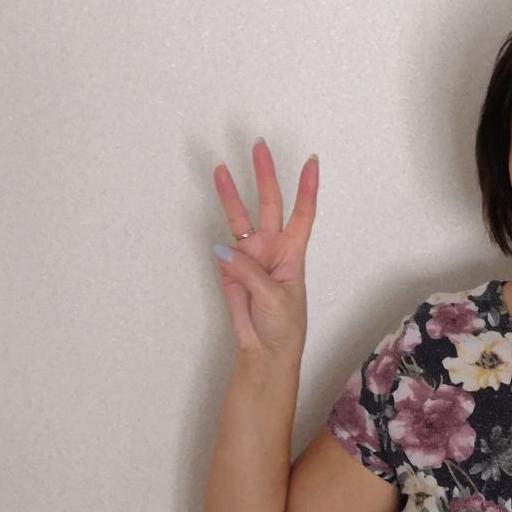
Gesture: three